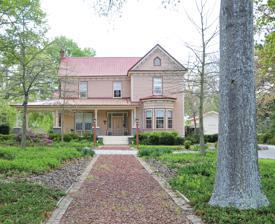
Building: Kinard House
Country: United States of America
Year built: 1885
Historic house in South Carolina, United States United States historic place Kinard House U.S. National Register of Historic Places Kinard House, March 2012 Show map of South Carolina Show map of the United States Location 227 W. Main St., Ninety Six, South Carolina Coordinates 34°10′27″N 82°1′42″W / 34.17417°N 82.02833°W / 34.17417; -82.02833 Area 1.4 acres (0.57 ha) Built 1885 ( 1885 ) , c. 1920 Architectural style Late Victorian, Folk NRHP reference No. 07000119 Added to NRHP March 7, 2007 Kinard House is a historic home located at Ninety Six , Greenwood County, South Carolina . It was built about 1885, and is a two-story, five-bay, gable-front-and-wing Folk Victorian dwelling. It is clad in weatherboard and sits on a stone pier foundation. The house was extensively altered about 1920. It was the home of Henry Jefferson Kinard and his son Drayton Tucker Kinard II , prominent businessmen and public servants who represented Ninety Six and Greenwood County in the South Carolina House of Representatives in the late 19th and early-20th centuries. It was listed on the National Register of Historic Places in 2007. References